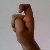
The image shows a hand gesture representing the letter 'X' in Indian Sign Language.